Grigory Yavlinsky

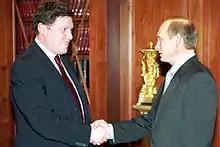
President Putin with Yavlinsky in 2000

Under the Putin presidency, Yavlinsky remained an active opponent of any military solution to the problems in Chechnya. In 2002, he took part in the negotiations with the Chechen terrorists during the Moscow theatre hostage crisis and was praised by President Vladimir Putin for his role in the standoff. His party also campaigned against imports of radioactive waste into Russia, thereby building a crucial alliance with environmental NGOs, as well as with human rights organisations, labour unions, women associations, and ethnic minority groups. He was also an uncompromising critic of the government reforms under Putin of the housing and utilities sector and the energy sector. On a number of occasions the Yabloko faction in the State Duma initiated petitioning campaigns for the resignation of the government.